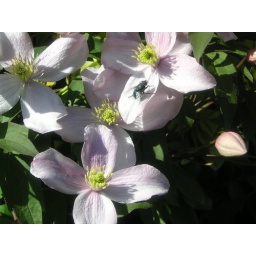
Clematis growing on the fence beside the kitchen window